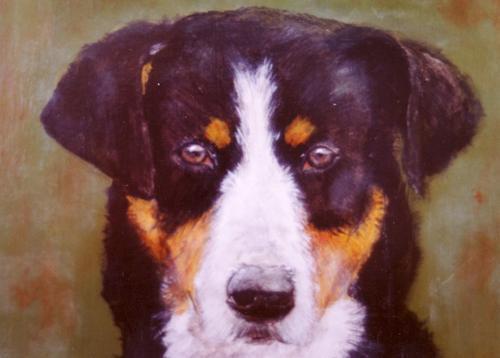
Appenzeller